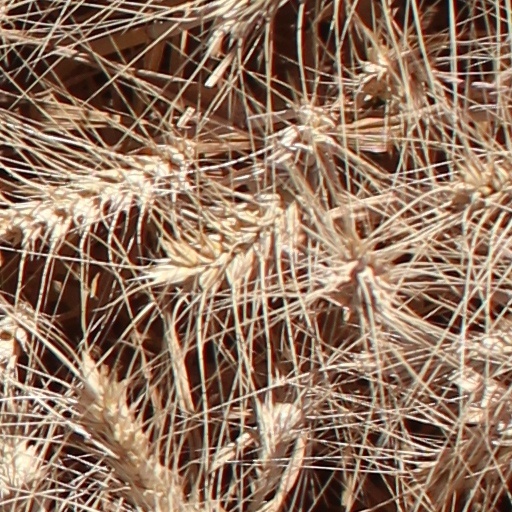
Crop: wheat